Empire Theatre (42nd Street)

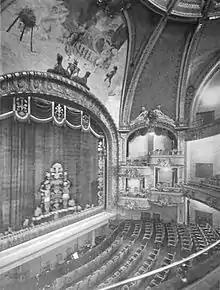
Interior of the Eltinge Theatre in 1912

The theater had 750 seats on three levels. These were proportioned in "slender", "medium", and "stout" widths for patrons of different sizes. The side walls were steeply angled to give the impression that the auditorium was larger than it actually was. The auditorium was decorated with ancient Egyptian and Greek details. These included a proscenium arch decorated with sphinxes and winged disks. The proscenium was flanked by smaller arches, each of which contained two levels with two boxes each. The boxes stepped down toward the stage, and the fronts of each box were decorated with sculpted medallions, flanked by sculpted figures. The boxes were removed in the 1930s when the theater was converted into a burlesque venue.